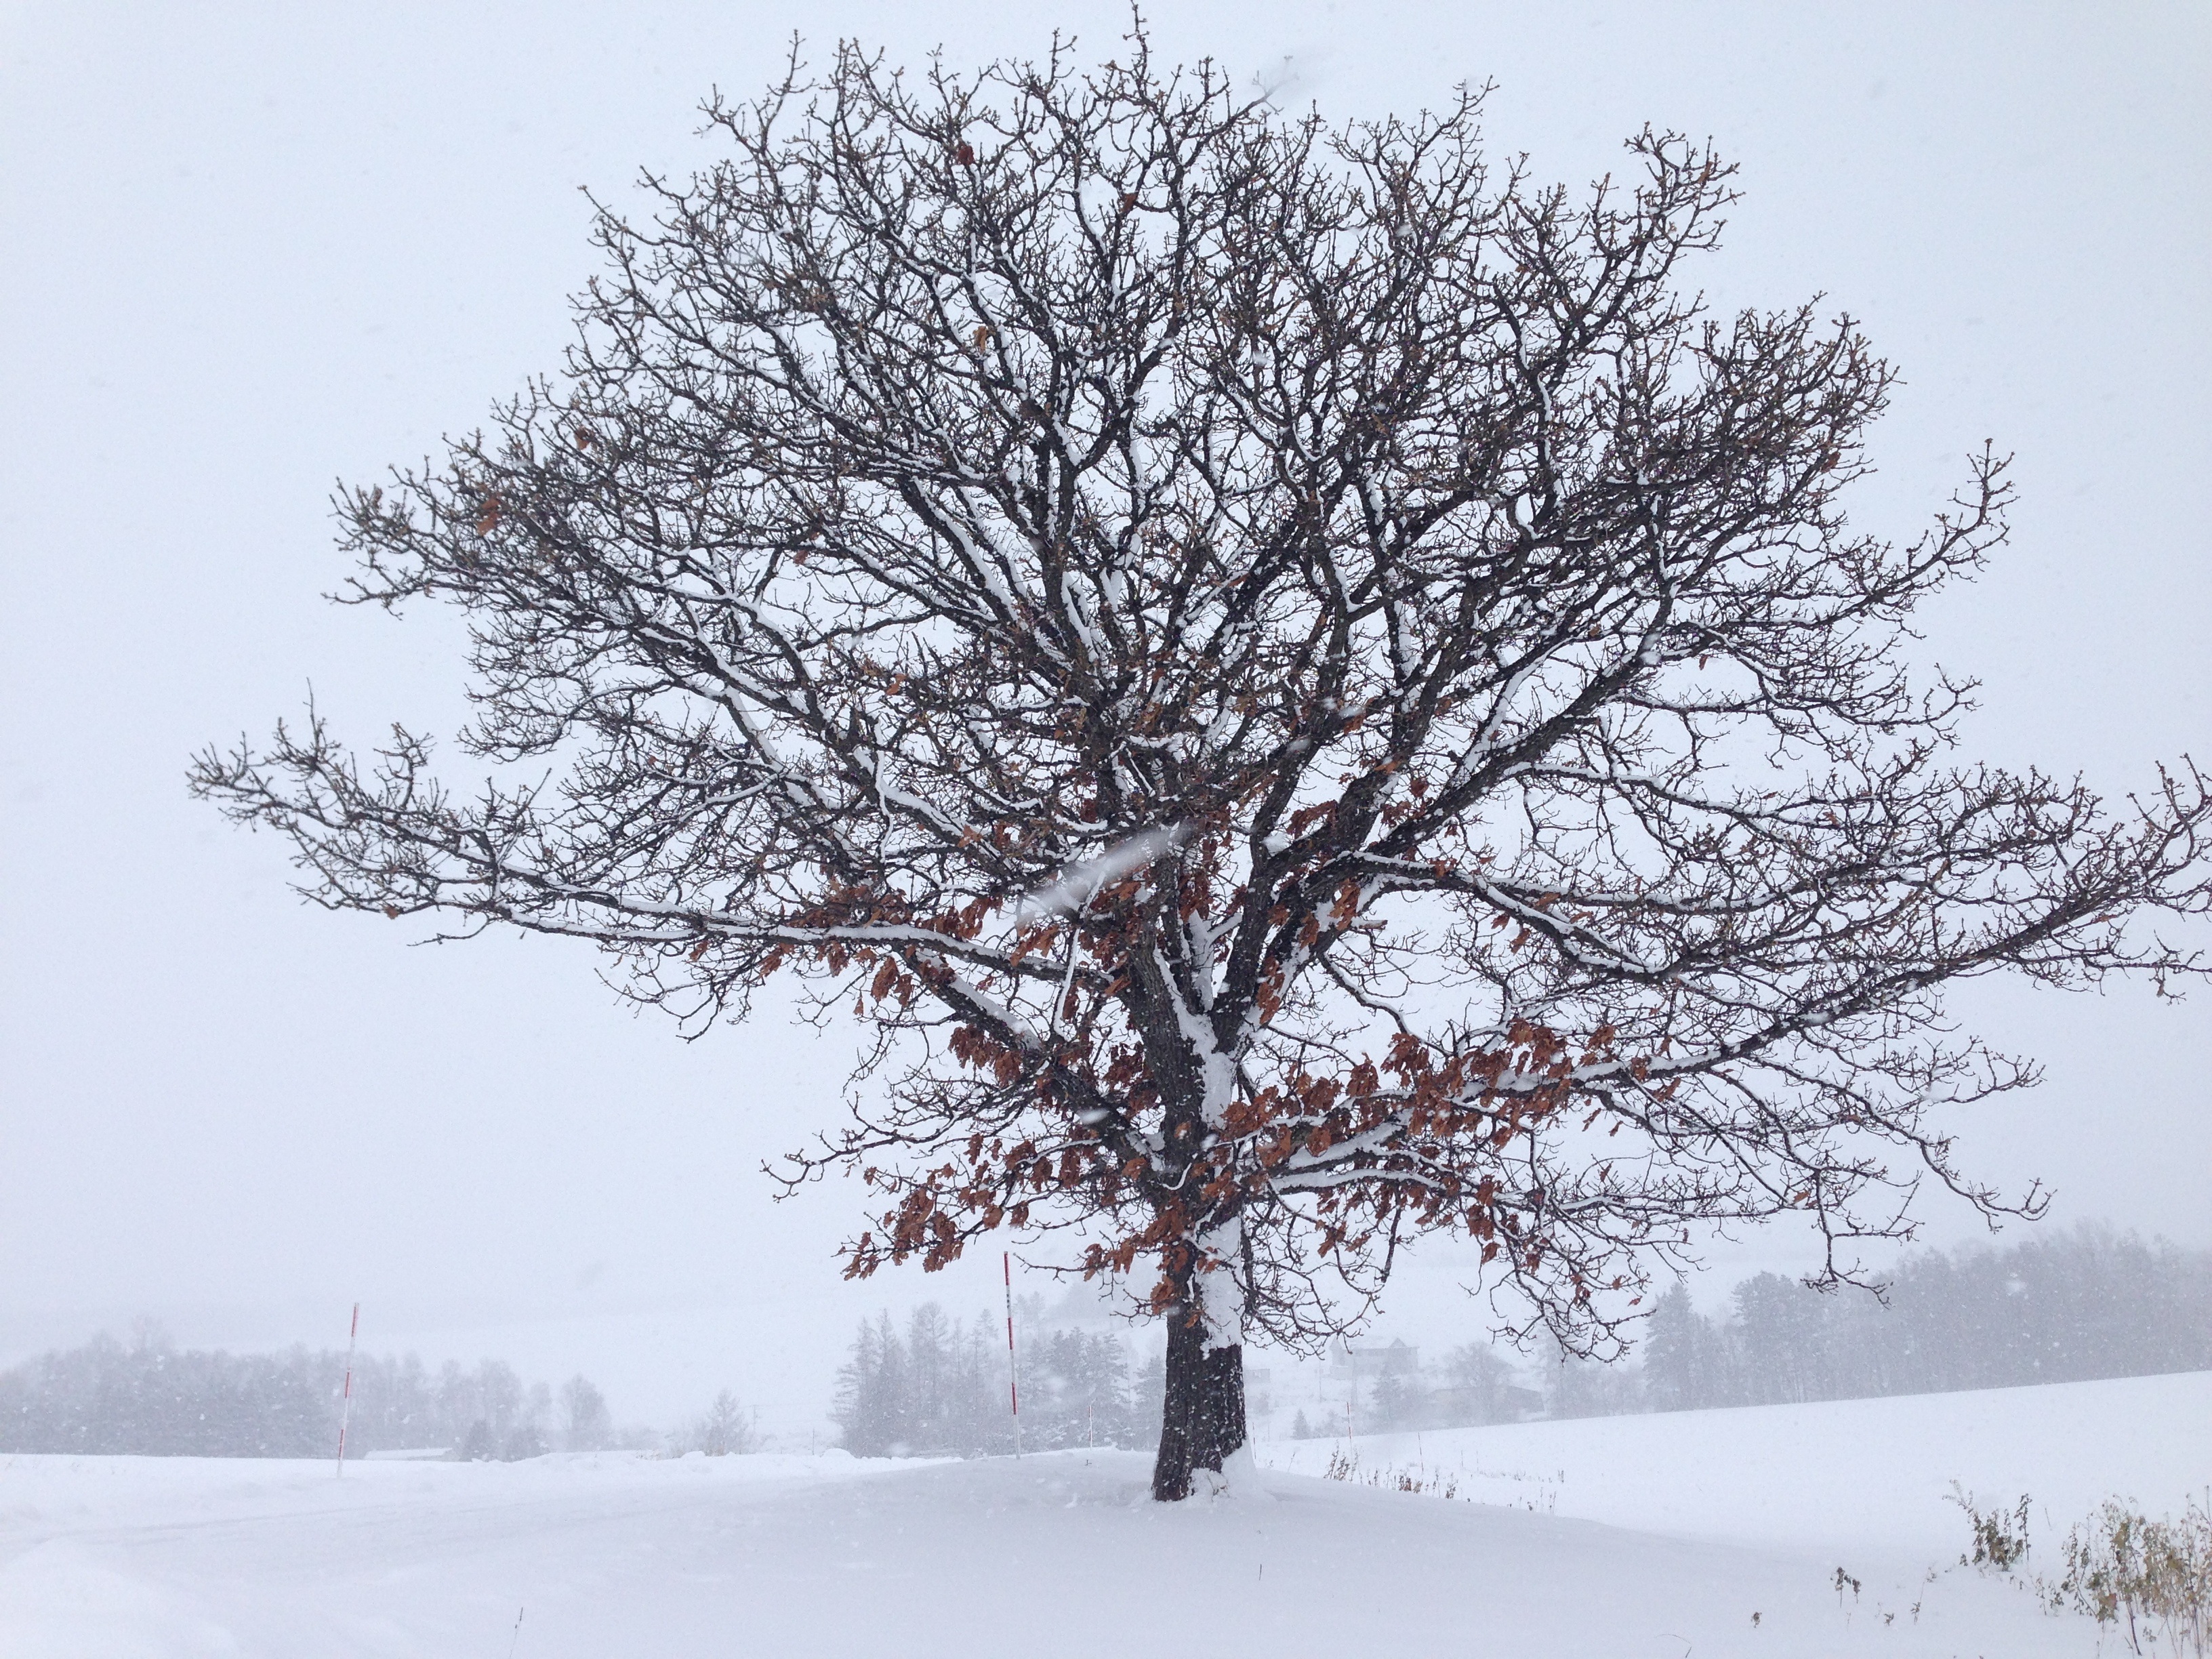
tree, branch, snow, winter, plant, white, frost, travel, weather, sightseeing, tourism, japan, season, japanese, famous, freezing, hokkaido, furano, atmospheric phenomenon, woody plant